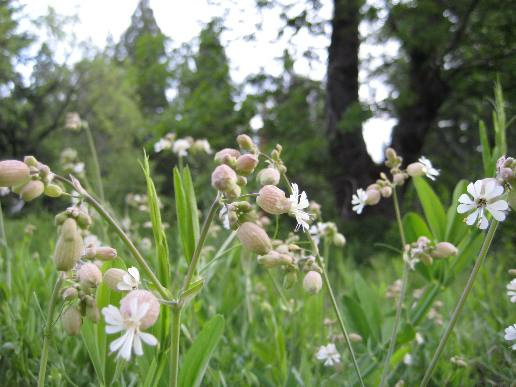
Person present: No